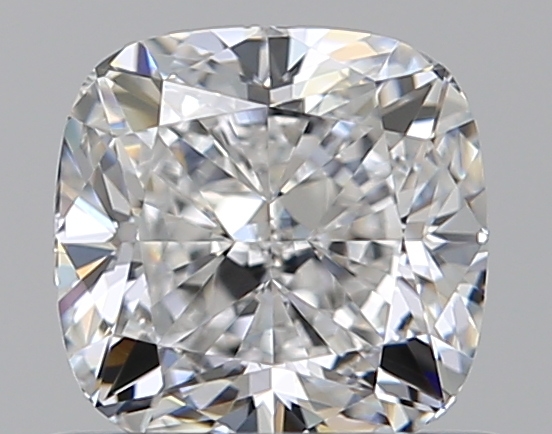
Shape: cushion
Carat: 0.72
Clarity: VVS2
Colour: E
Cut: EX
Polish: EX
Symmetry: EX
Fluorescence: F
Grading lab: GIA
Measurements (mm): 5.03 x 4.93 x 3.42